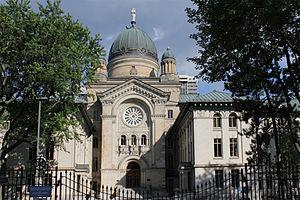
Le Collège Dawson est le plus grand cégep anglophone du Québec. Il est situé à Westmount, près du centre-ville de Montréal, au 3040 rue Sherbrooke Ouest. Il accueille chaque année près de 11 000 étudiants du monde entier, dont 8 000 en formation initiale et 3 000 en formation continue, dans plus de cinquante programmes de formation différents.